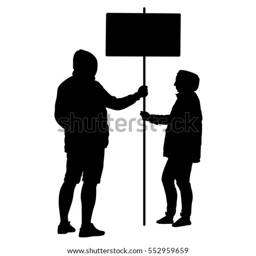
man and woman hold banner on a pole , vector illustration .